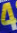
Number: 4